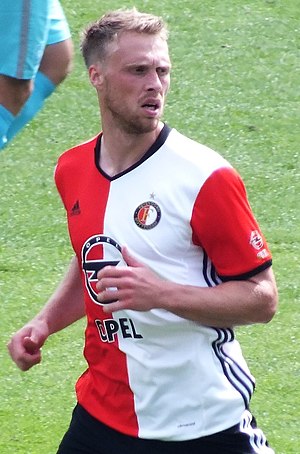
Nicolai Jørgensen (fodboldspiller, født 1991)
Nicolai Jørgensen er en dansk fodboldspiller, der siden sommeren 2016 har spillet for den hollandske klub Feyenoord. Han havde forinden spillet i Superligaklubben FC København, hvor han kom til fra Bundesliga-klubben Bayer Leverkusen.